Steve McQueen

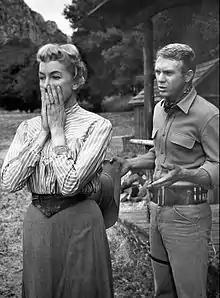
Virginia Gregg with McQueen in "", 1959

McQueen next filmed a pilot episode for what became the series, "Wanted Dead or Alive", which aired on CBS in September 1958. It became his breakout role. In interviews associated with the DVD release of "Wanted: Dead or Alive", Robert Culp of "Trackdown" claimed credit for bringing McQueen to Hollywood and landing him the part of Randall. He said he taught McQueen the "art of the fast-draw". Culp said that by the second day of filming, McQueen beat him at it.